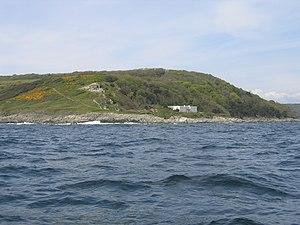
Penlee Point est un cap situé au bout de la péninsule de Rame en Cornouailles, au sud-ouest de l'Angleterre. Il marque l'entrée ouest de la baie de Plymouth.